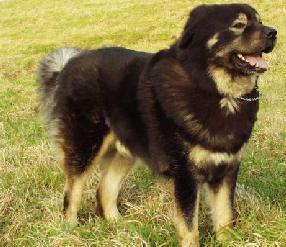
Tibetan_mastiff